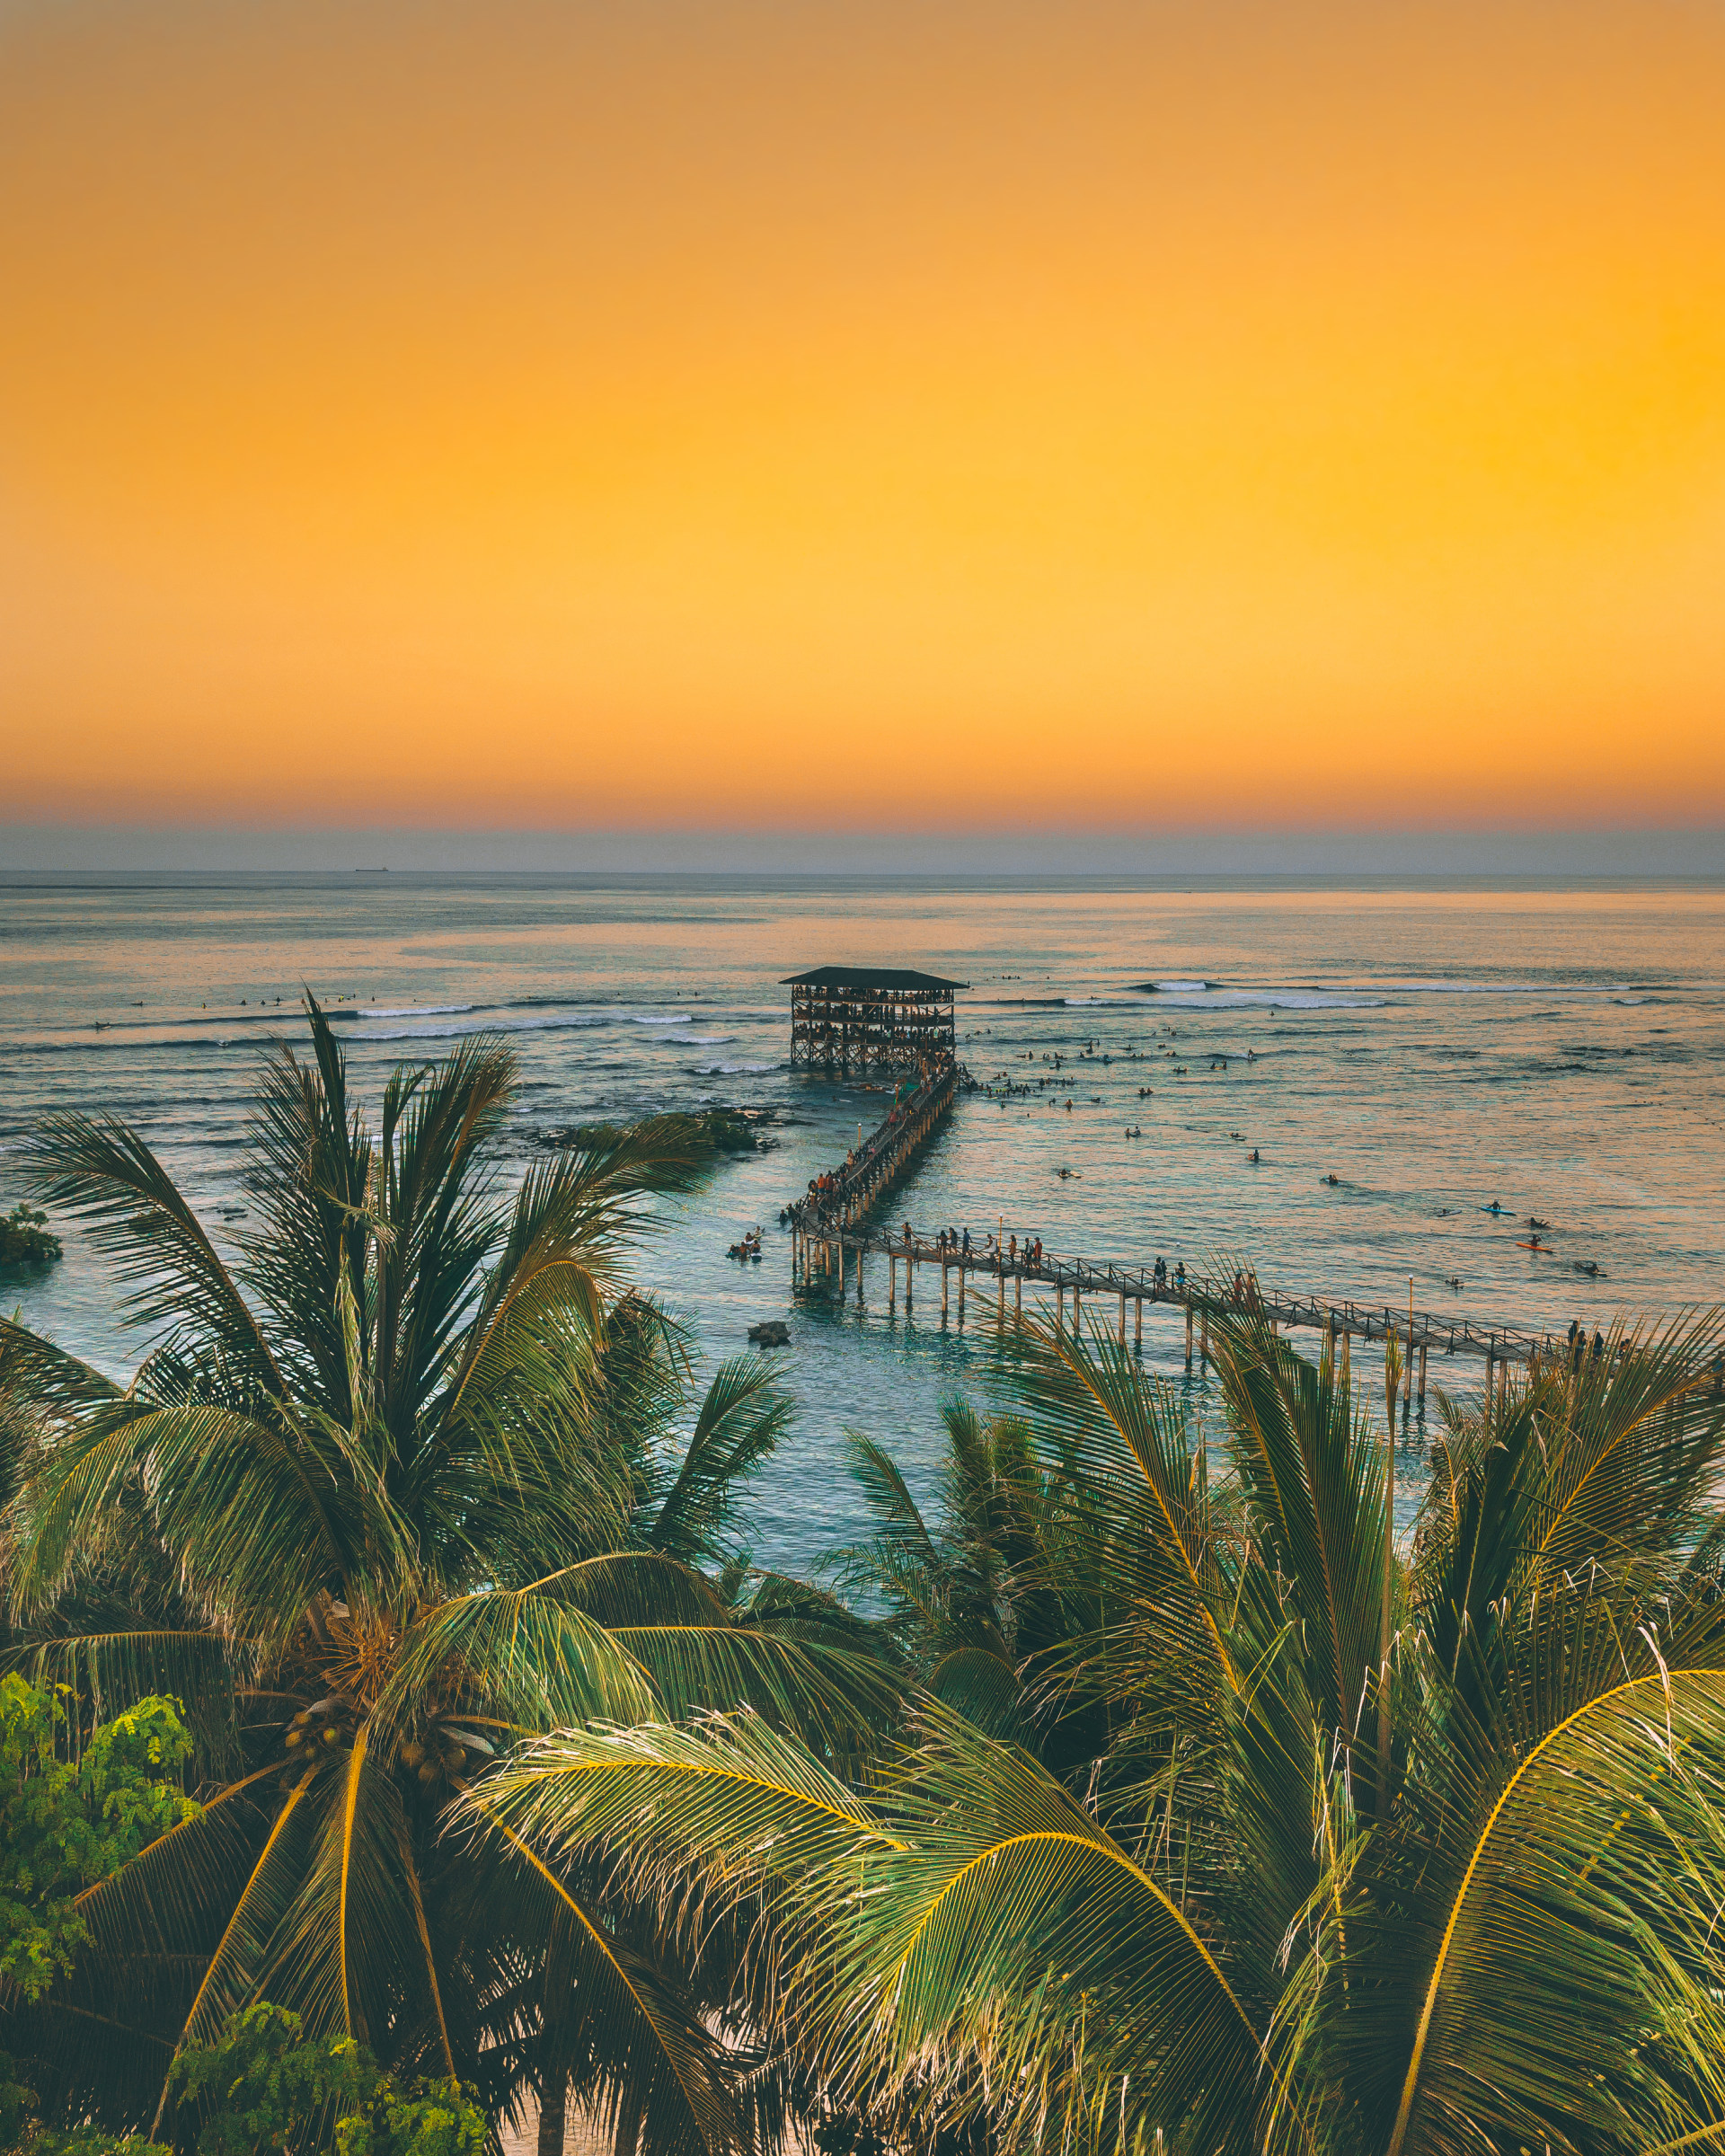
sea, sky, nature, palm tree, tree, horizon, vegetation, ocean, tropics, sunrise, shore, coast, natural landscape, arecales, morning, sunset, beach, wave, elaeis, cloud, plant, evening, woody plant, vacation, landscape, calm, bay, coastal and oceanic landforms, sunlight, sand, caribbean, wind wave, attalea speciosa, rock, inlet, dusk, dawn, date palm, sun